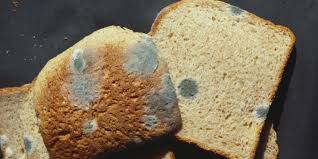
Waste category: biological